HMNZS Hautapu

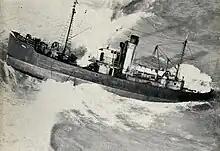
"Hautapu" shortly after she ran aground.

On 4 November 1963, "Hautapu" struck an unidentified object and was run aground off the Marlborough east coast, damaging the rudder, and was pulled towards the beach despite her being in full astern. All eight crew members onboard survived. Following this there were attempts to salvage the "Hautapu", but none would succeed. "Hautapu" was eventually salvaged on 29 April 1964, and was towed to Wellington. Once salvaged it was found vandals had stripped the vessel of most of her gear. When "Hautapu" reached Wellington, she would be taken on to a slipway for inspection, to determine the fate of the ship. After the inspection she was declared a total loss as it was found the waves had damaged her structurally, with repair being considered futile. As they owned the trawler (formerly HMNZS "Waikato") New Zealand fisheries decided to keep "Hautapu" for spare parts for "Taiaroa". After two years "Hautapu" was offered to the Royal New Zealand Air Force (RNZAF) to be sunk, which they accepted. She was to be towed by HMNZS "Inverell", and attacked by de Havilland Vampire and English Electric Canberra jets. Plans of sinking her were postponed after the sank with all hands lost, with the "Inverell" being sent to locate her wreck. However, on 2 June 1966, "Hautapu" sank at Shelly Bay after a stern charge was detonated, which was placed there in case the RNZAF could not sink the "Hautapu". After the sinking, there was a legal dispute on who owned the wreck, with the RNZAF claiming that the New Zealand Fisheries Ltd still owned the wreck, and the New Zealand Fisheries Ltd claiming the RNZAF owned the wreck, resulting in a six-year legal battle. In July 1972, after another gathering of officials, the Secretary of Defence would assist in removing the wreck of "Hautapu", while denying ownership of her. She was cut up in 1972–1973 by divers of the Royal New Zealand Navy, with the floating crane raising the sections ashore to be scrapped.